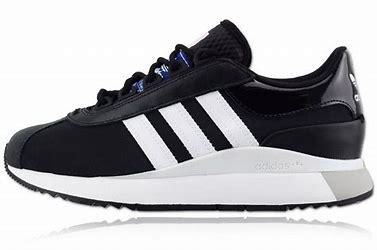
Brand: Adidas
Model: SL Andridge